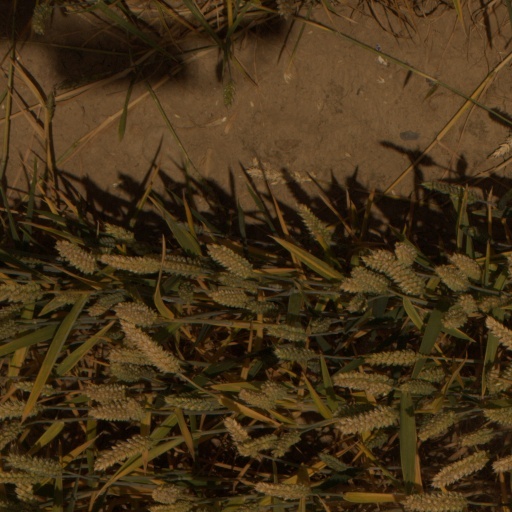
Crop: wheat